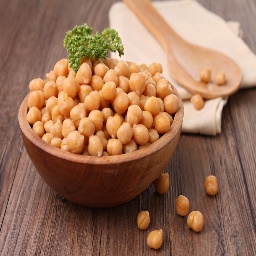
Label: chickpea_dish